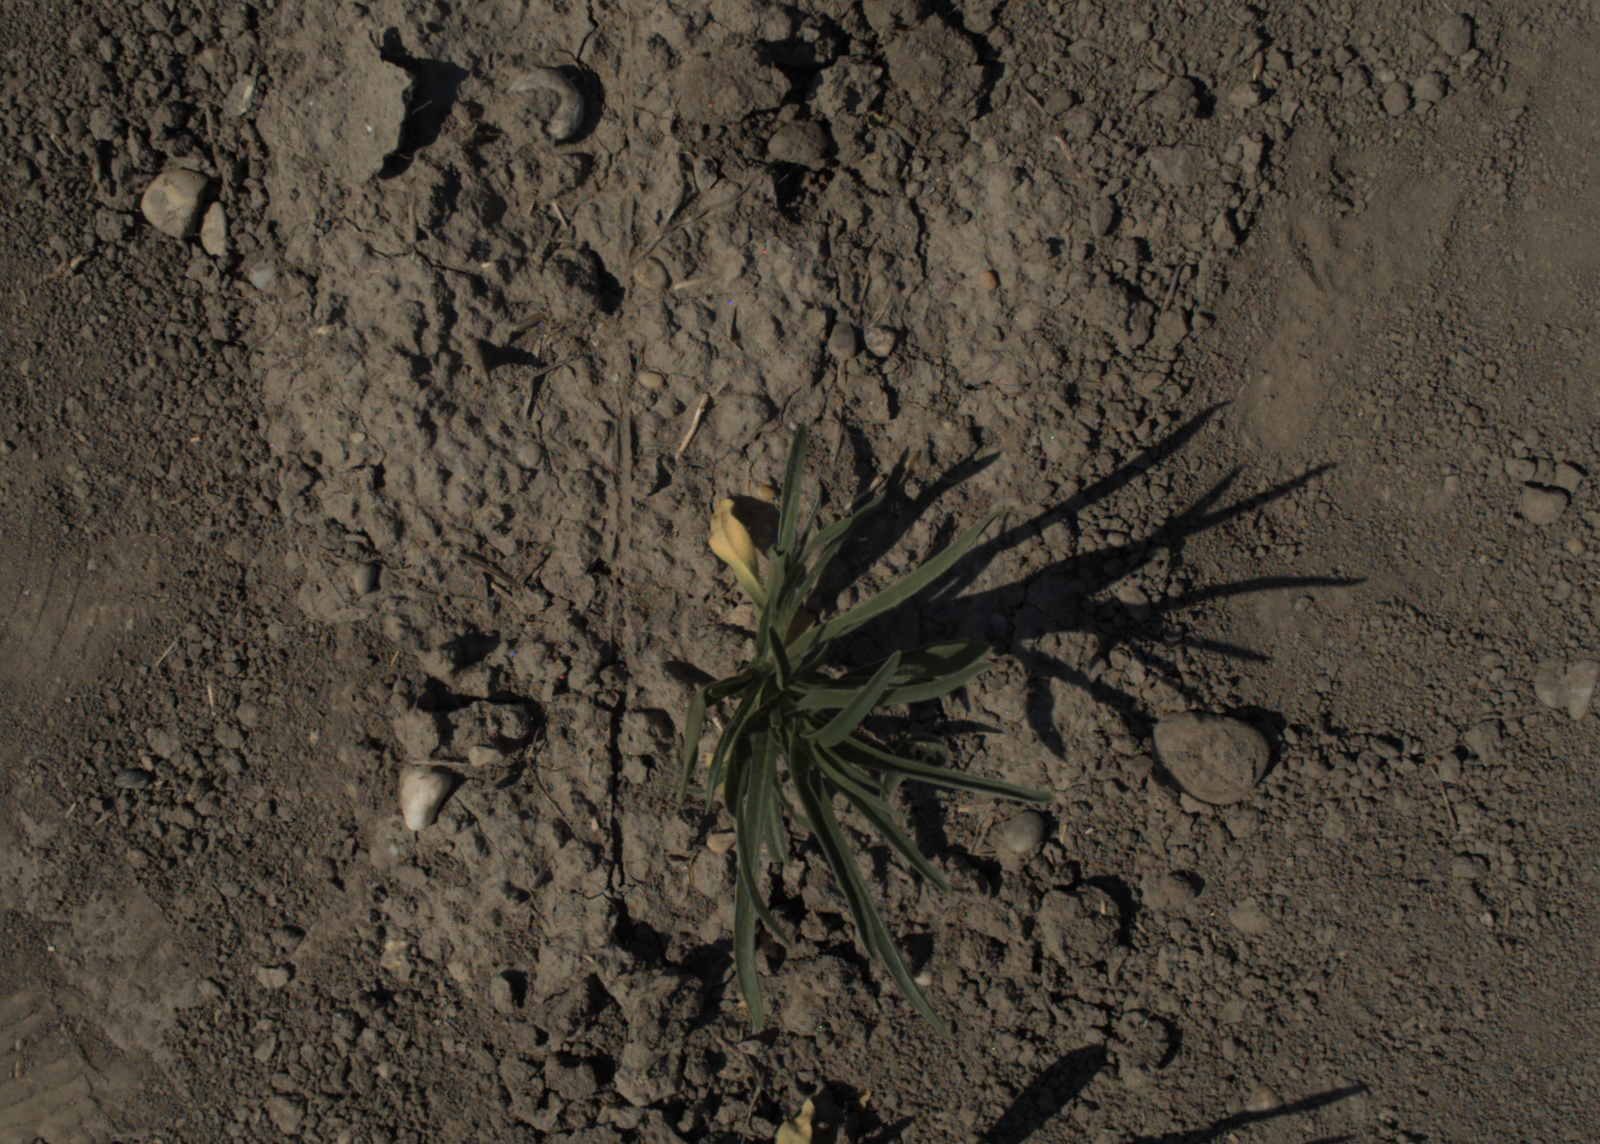
Capture date: 18.06.2021 10:09:16
Weather: sunny
Wind: medium
Seeding date: 27.04.2021
Plant canopy height (mm): 766